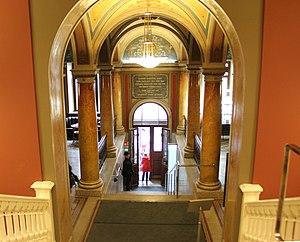
La Société de littérature finnoise est fondée en 1831 pour promouvoir la littérature écrite en finnois.